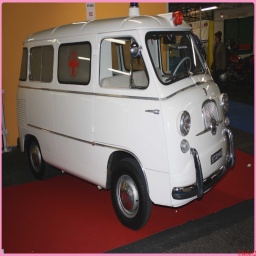
Label: ambulance